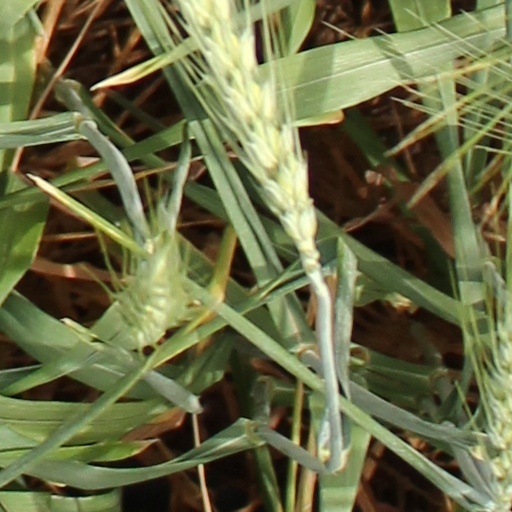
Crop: wheat